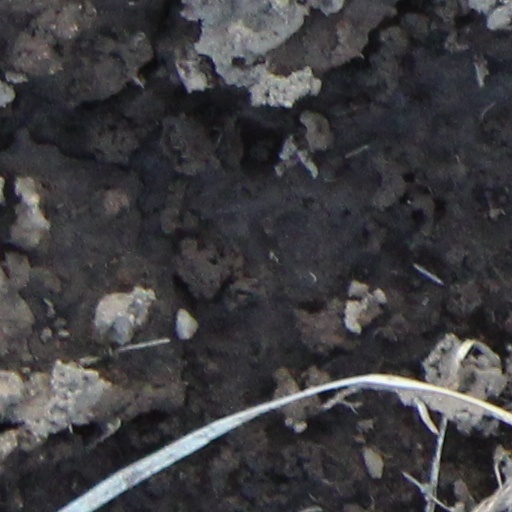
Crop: wheat